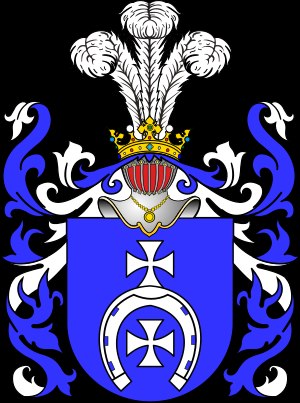
Huset Wróblewski (Lubicz)
Lubicz' våbenskjold
Huset Wróblewski var en kendt adelig familie i Kongedømmet Polen.